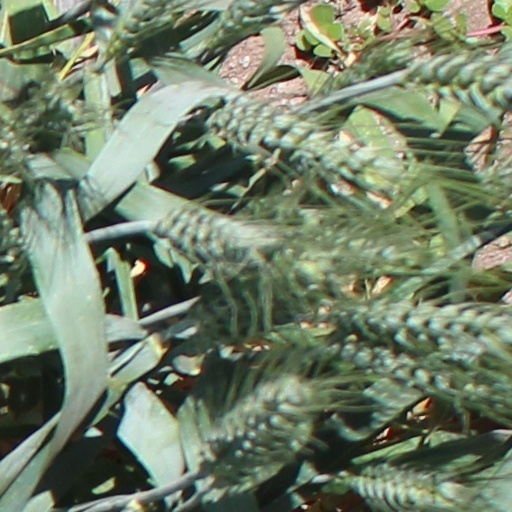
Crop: wheat